Chorzów

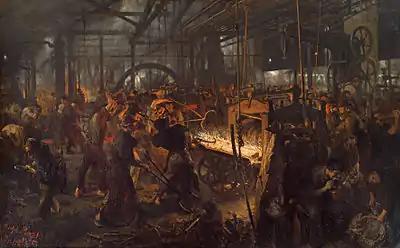
Steelworks at Königshütte, 1872–1875 ("Das Eisenwalzwerk" by Adolf von Menzel)

In the 12th century, the castellany of Bytom, including the Chorzów area, belonged to the Seniorate Province (Kraków Duchy) of Poland. In 1179 it was awarded by Duke Casimir the Just to the Duke of Opole, and since that time the history of Chorzów has been connected to the history of Upper Silesia (Duchy of Opole).